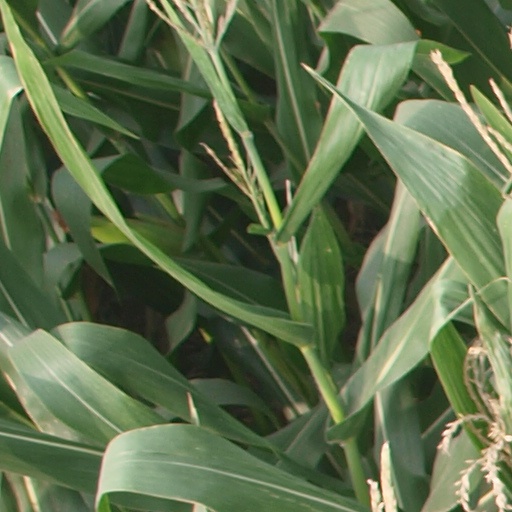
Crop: maize; corn